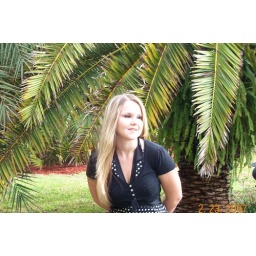
Portrait of girl in front of tree